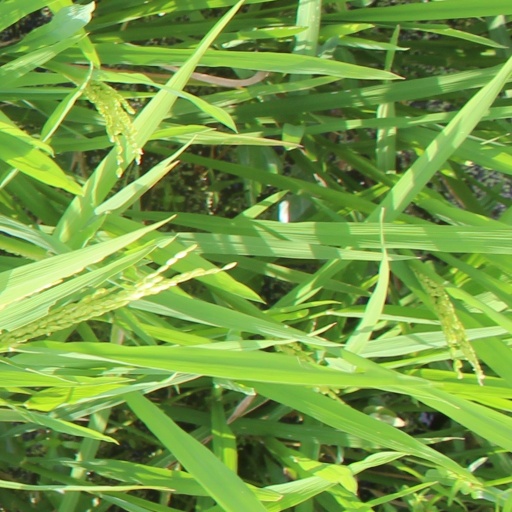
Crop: rice